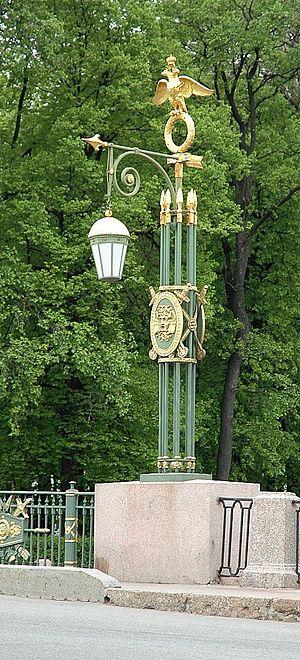
Le Pont Panteleïmon est un pont situé sur la rivière Fontanka à Saint-Pétersbourg, en Russie. Le pont a été érigé en 1823, et nommé d'après la rue Panteleïmon, qui elle-même tirait son nom de l'église voisine de Saint-Panteleimon.